Shijiazhuang North railway station

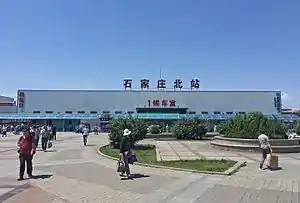

Shijiazhuang North railway station is one of the passenger railway stations in Shijiazhuang, the capital of Hebei province, China.